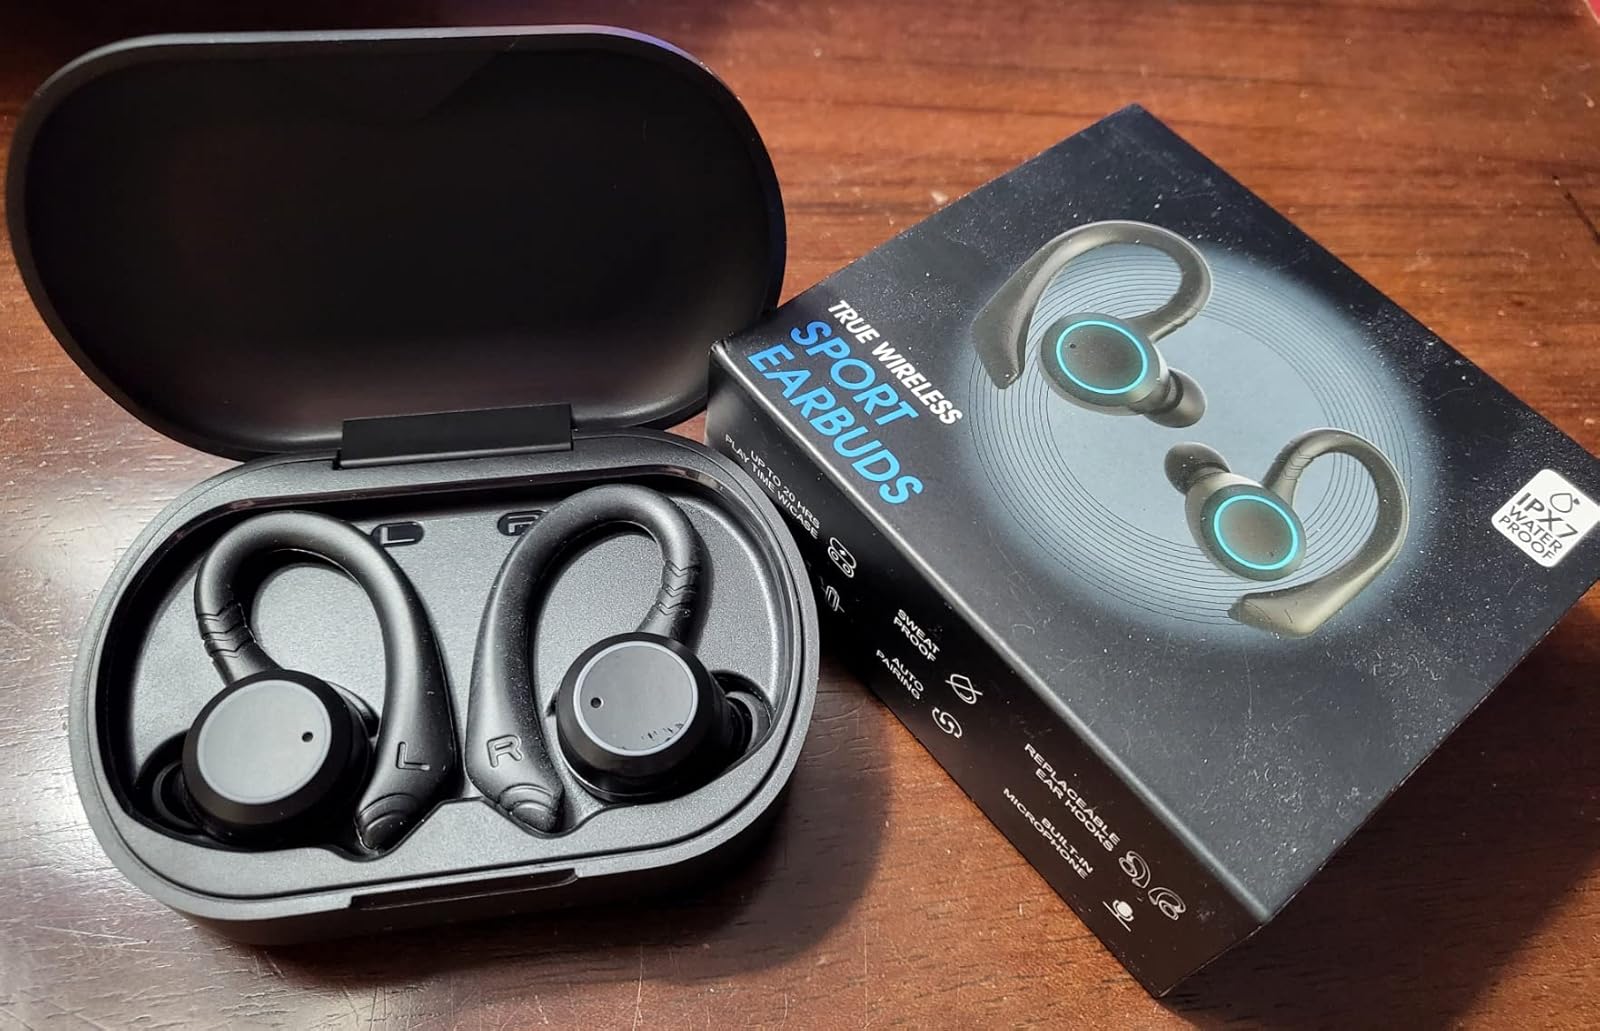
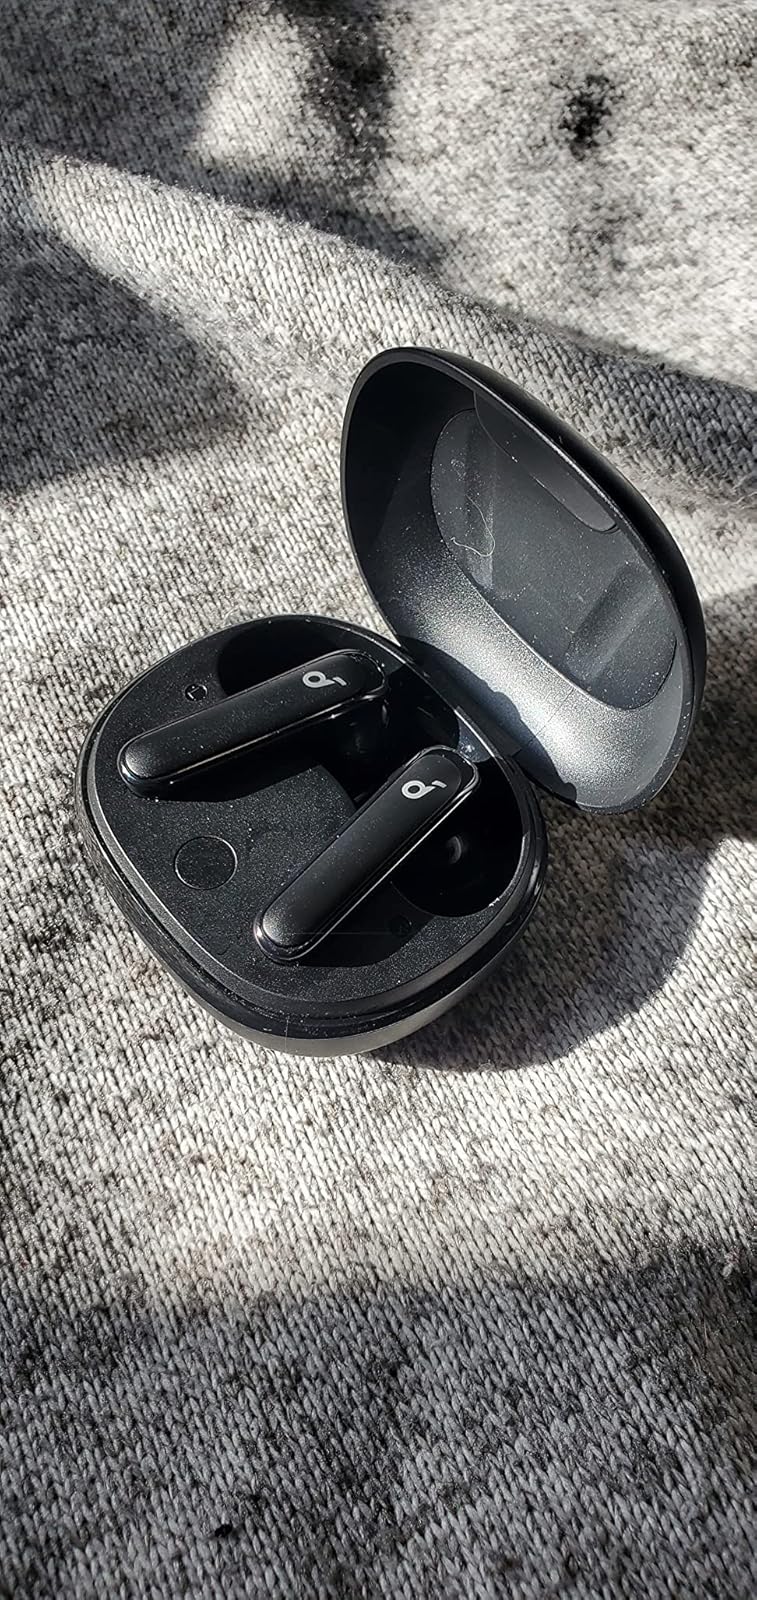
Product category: earbuds
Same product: no